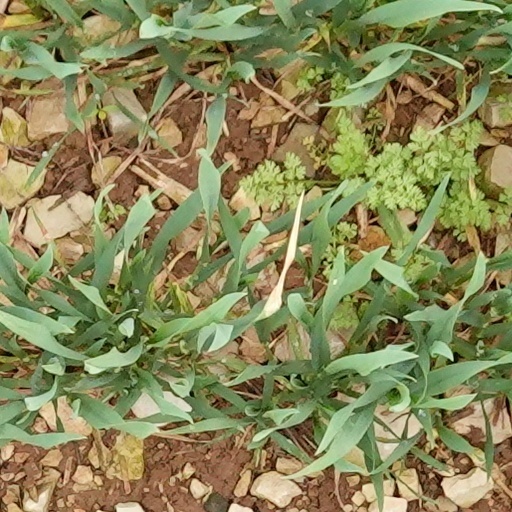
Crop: wheat